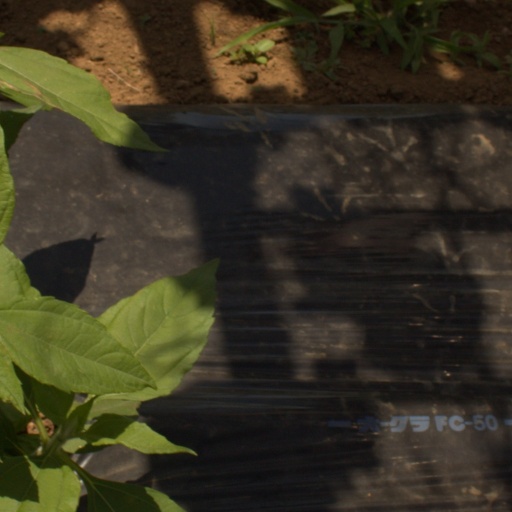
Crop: Jerusalem artichoke